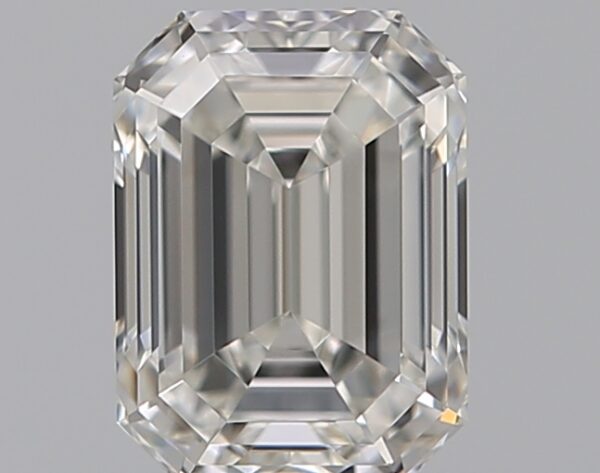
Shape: emerald
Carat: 0.55
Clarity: IF
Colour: G
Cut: EX
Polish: VG
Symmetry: VG
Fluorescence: F
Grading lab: GIA
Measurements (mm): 5.4 x 3.99 x 2.69